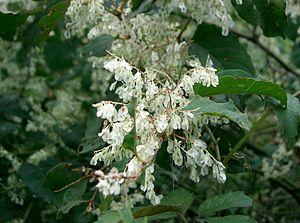
La Renouée du Japon ou Renouée à feuilles pointues est une espèce de plantes herbacées vivaces de la famille des Polygonaceae originaire d’Asie orientale, naturalisée en Europe dans une grande diversité de milieux humides. Il existe un usage local du terme de « Renouée du Japon » au sens large pour désigner les deux espèces Renouée du Japon et Renouée de Sakhaline, et leurs hybrides. Mais au sens strict, ce sont deux espèces distinctes.